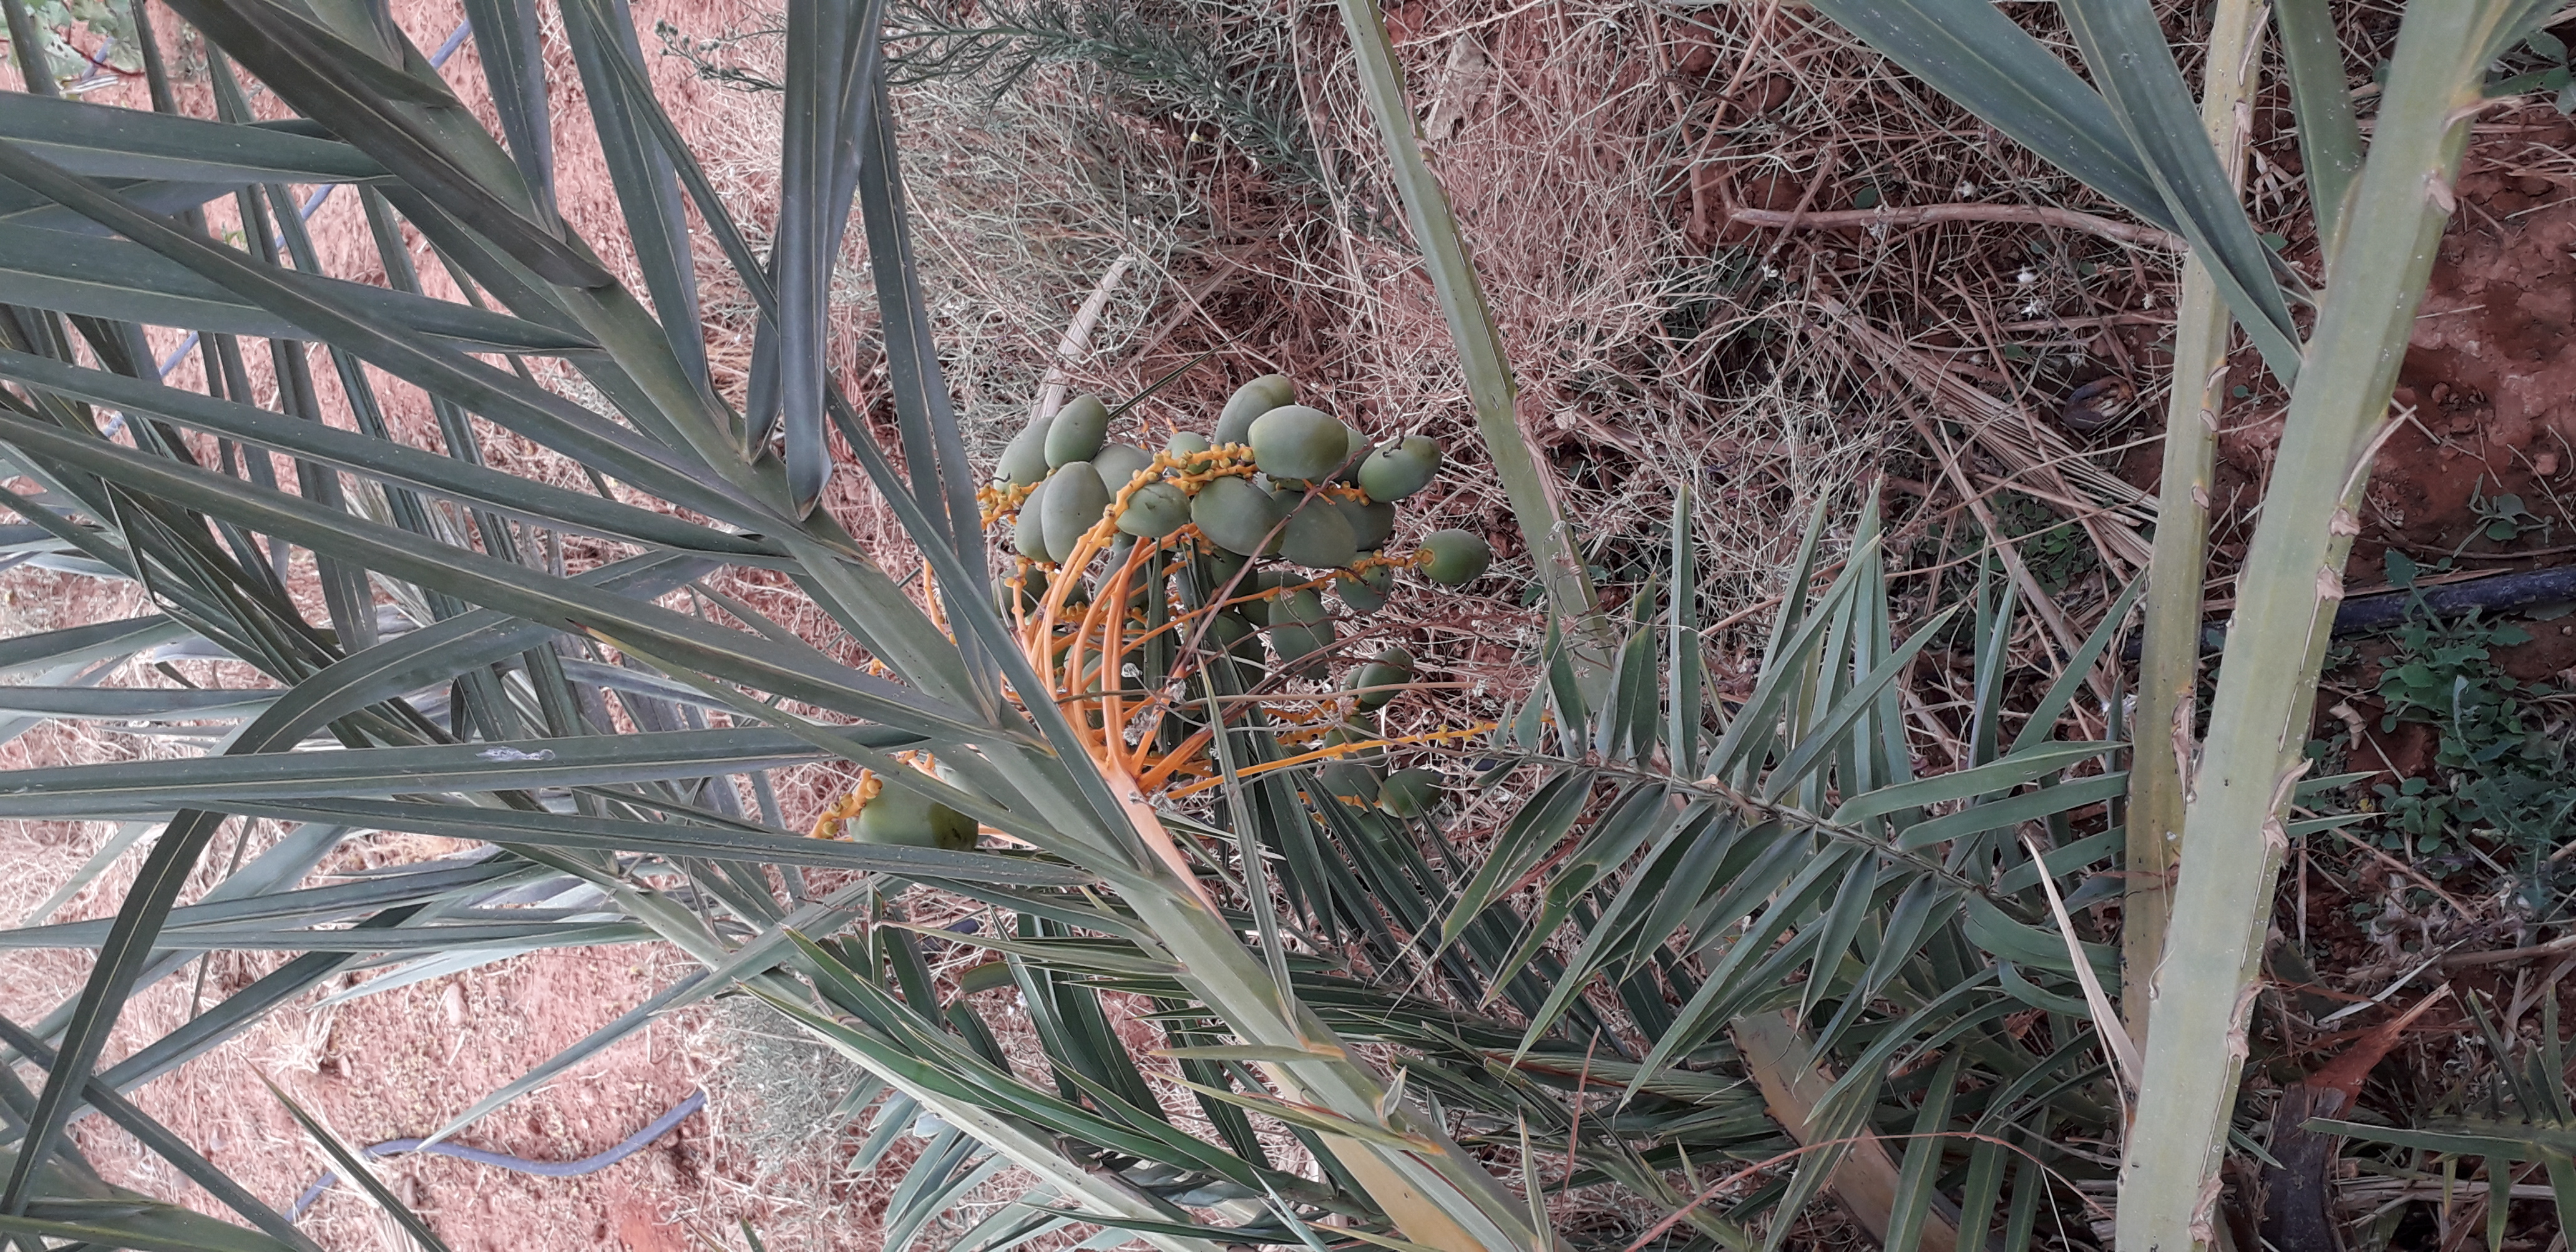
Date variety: Boumajhoul